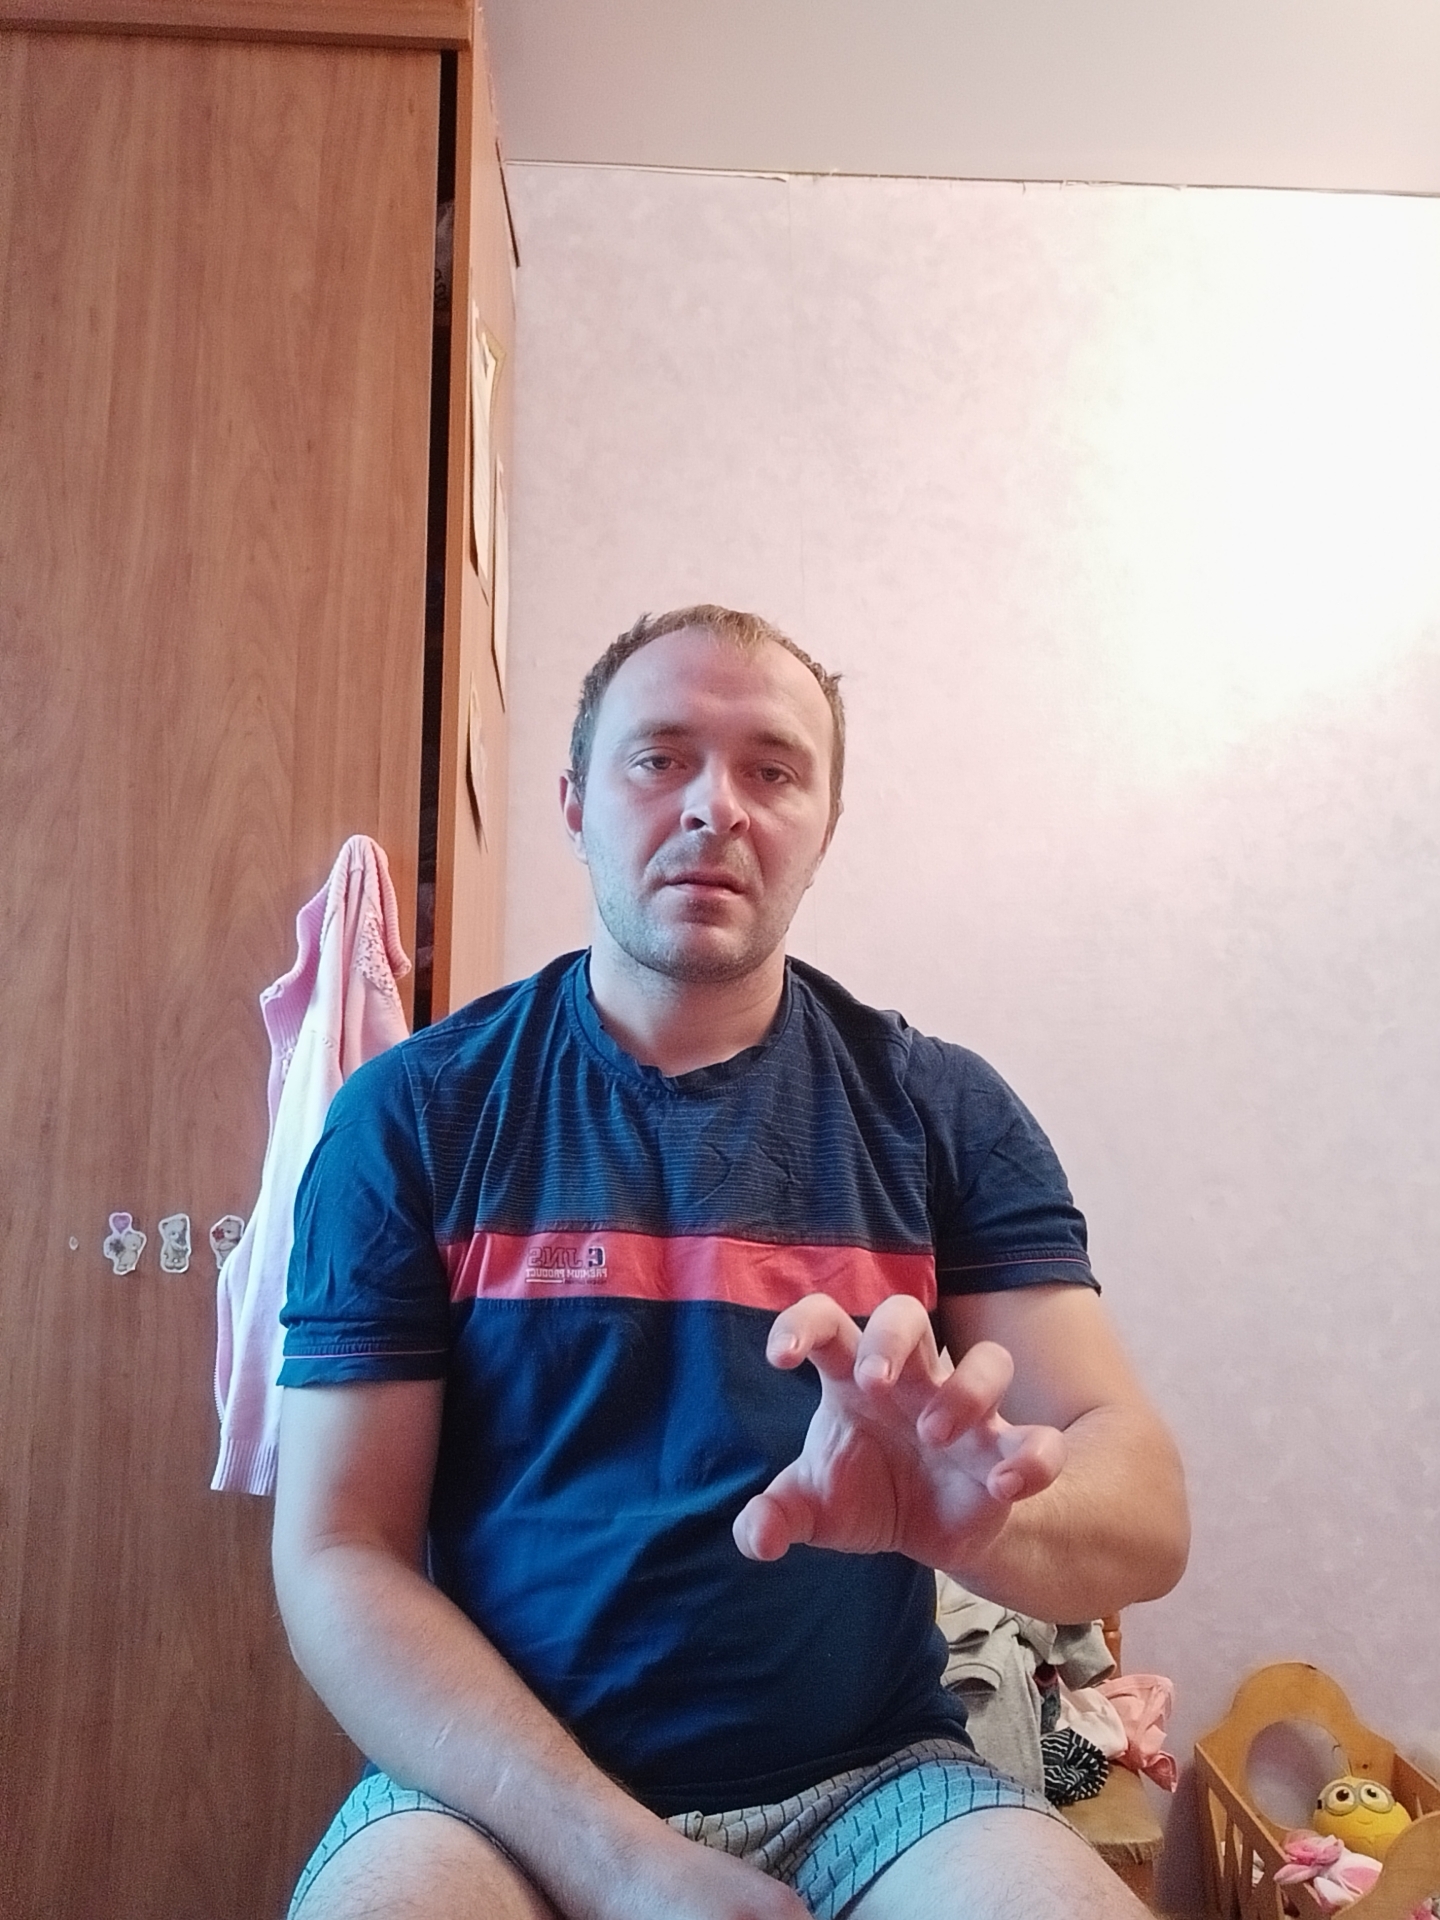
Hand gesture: grabbing